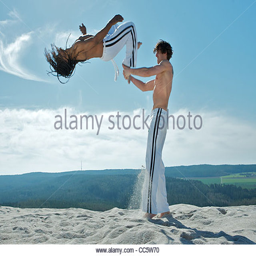
young men are performing martial art on the sand